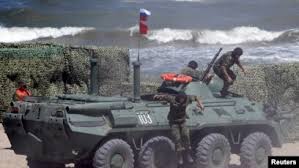
Label: BTR-80